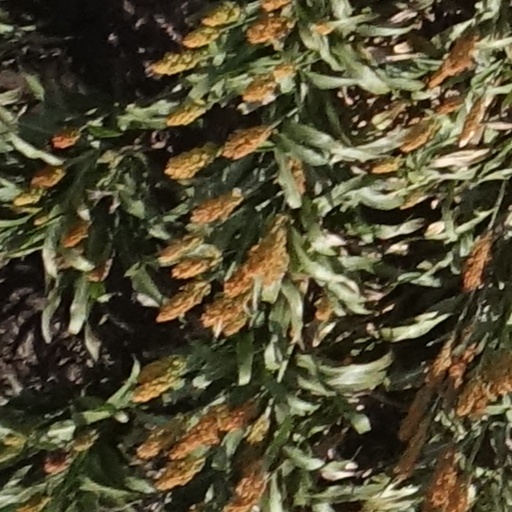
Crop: sorghum